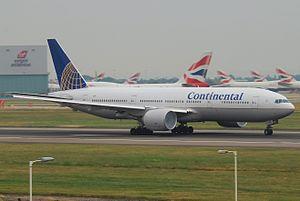
Continental Airlines était une compagnie aérienne américaine qui a fusionné en mars 2012 avec United Airlines. Elle était la sixième plus grande compagnie aérienne mondiale, avec plus de 2 900 départs quotidiens vers les Amériques, l'Europe, l'Asie et même l'Océanie, avec sa filiale Continental Micronesia. Continental desservait 149 destinations intérieures et 119 destinations internationales. Elle était basée à Chicago en Illinois. Elle a rejoint Star Alliance le 27 octobre 2009.